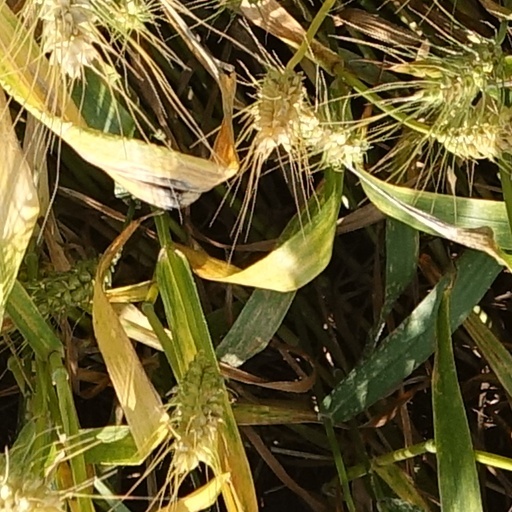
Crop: wheat